José M. Bayro Corrochano

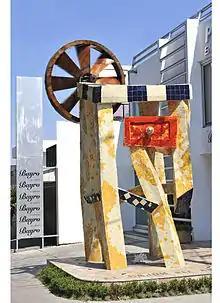
The work “El cajón del artesano" (The Artisan´s drawer) is a sculptural work which form can not be define but represents workbench.

"El cajón del artesano" ( The Artisan´s drawer, 2010). Concrete covered in Talavera. 5 metres height.